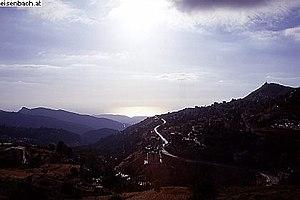
Ehden est une ville maronite de la muhafazah au Nord du Liban, d'où est originaire le « Héros du Liban » Youssef Bey Karam.